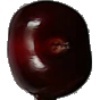
Label: Cherry 1